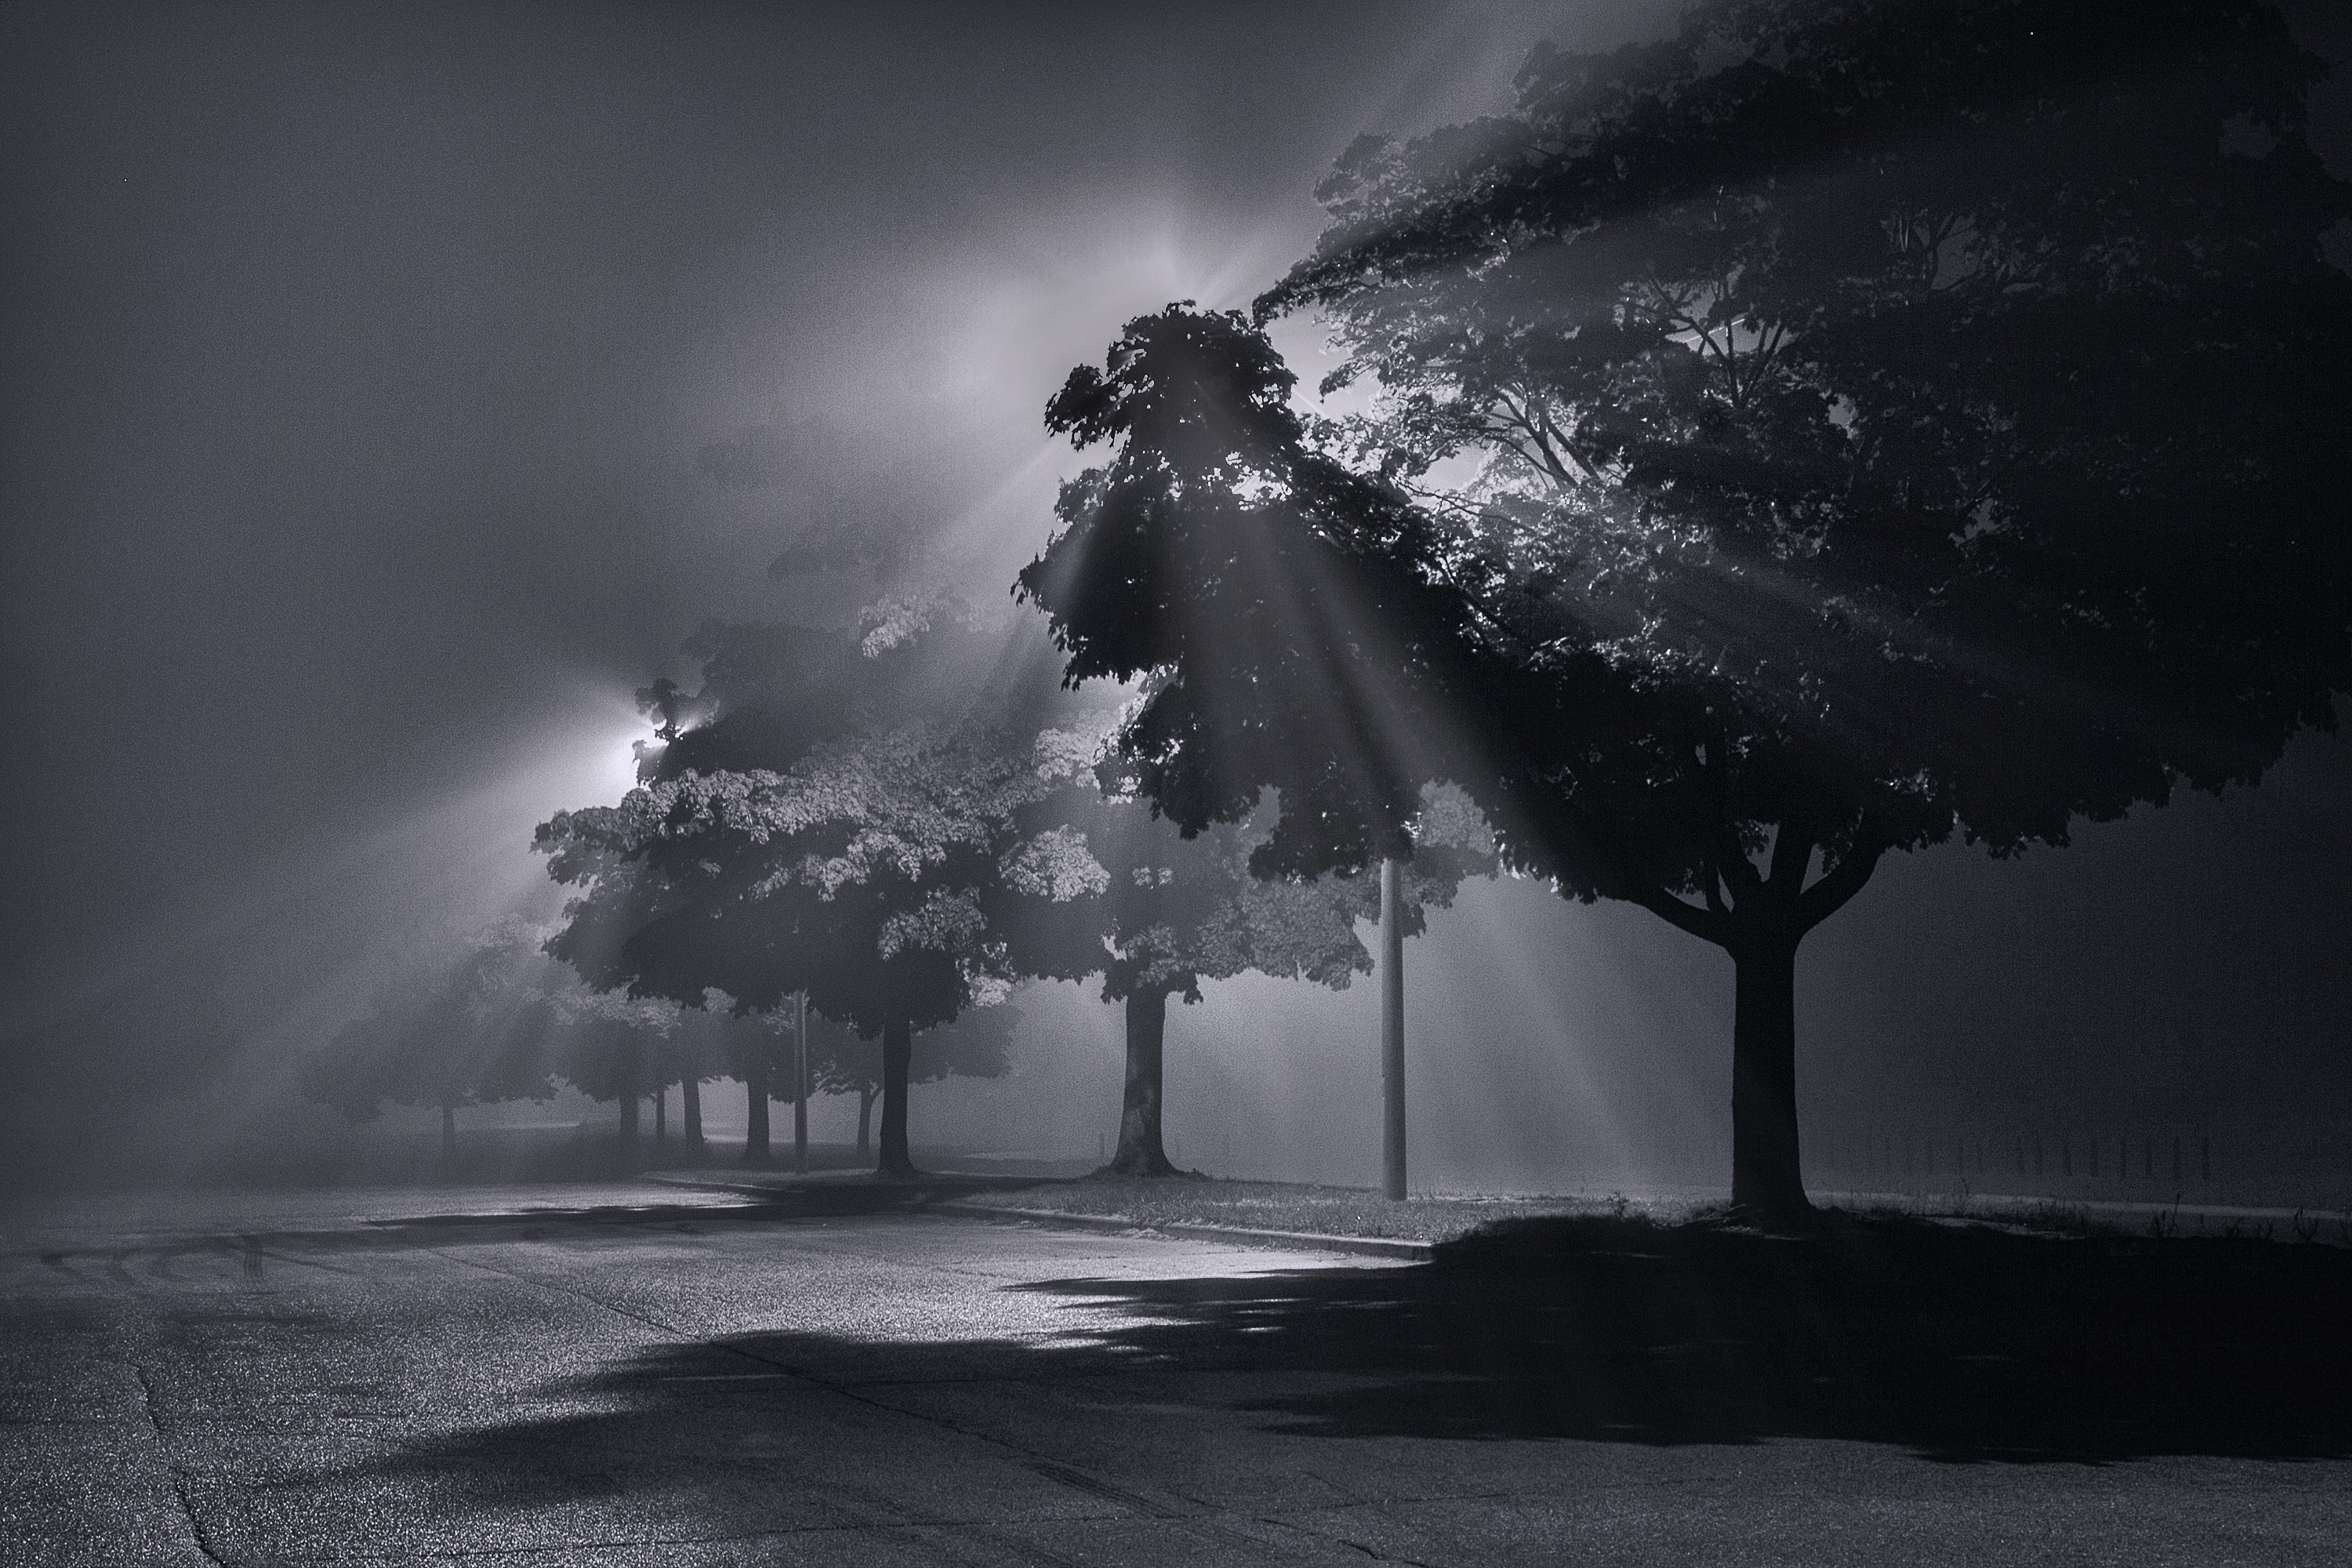
tree, snow, light, cloud, black and white, fog, mist, night, sunlight, morning, dawn, atmosphere, foggy, dark, mystery, natural, weather, darkness, black, monochrome, moonlight, thunder, beams, bright, misty, magic, monochrome photography, atmospheric phenomenon